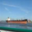
Label: ship